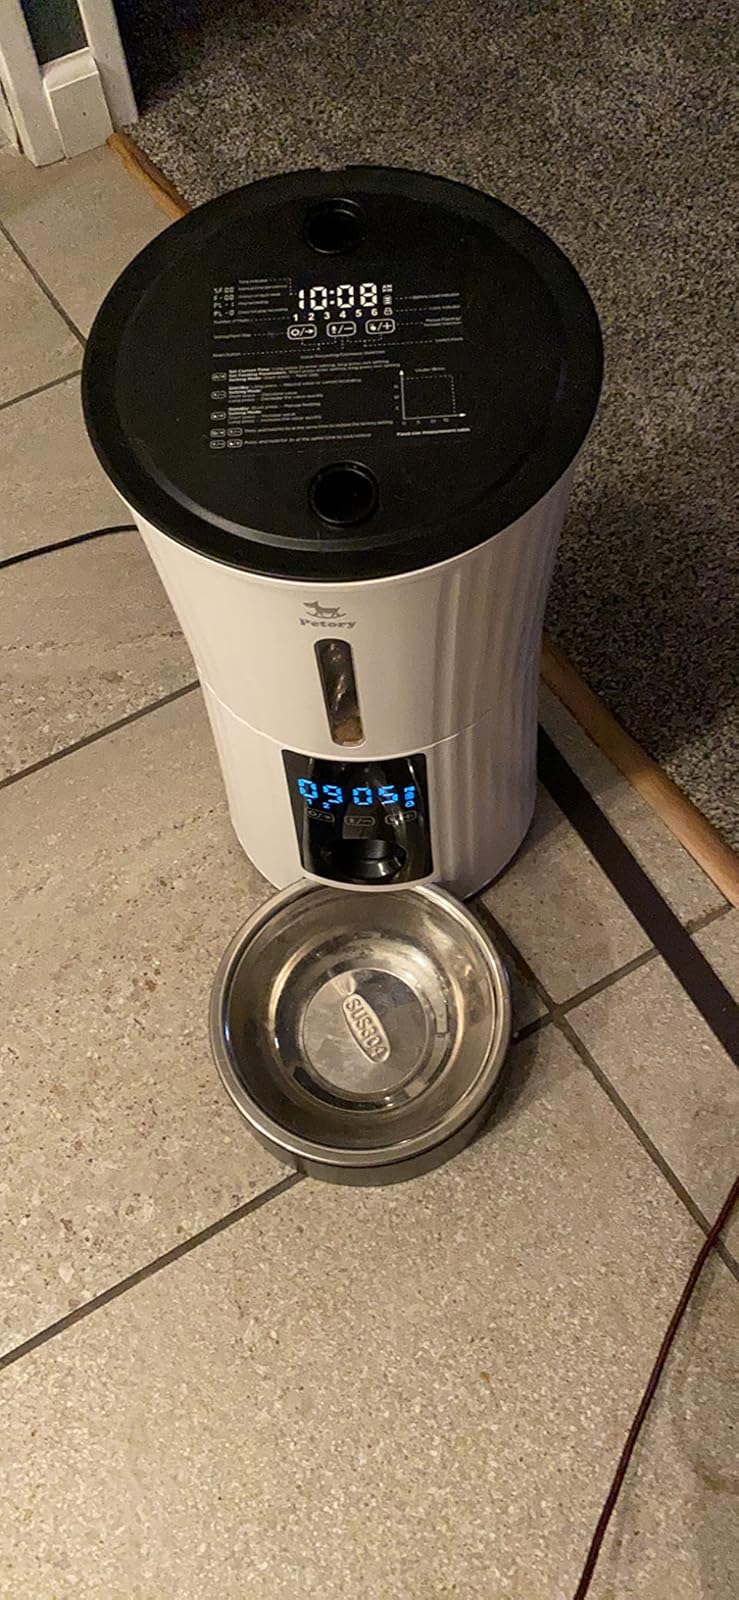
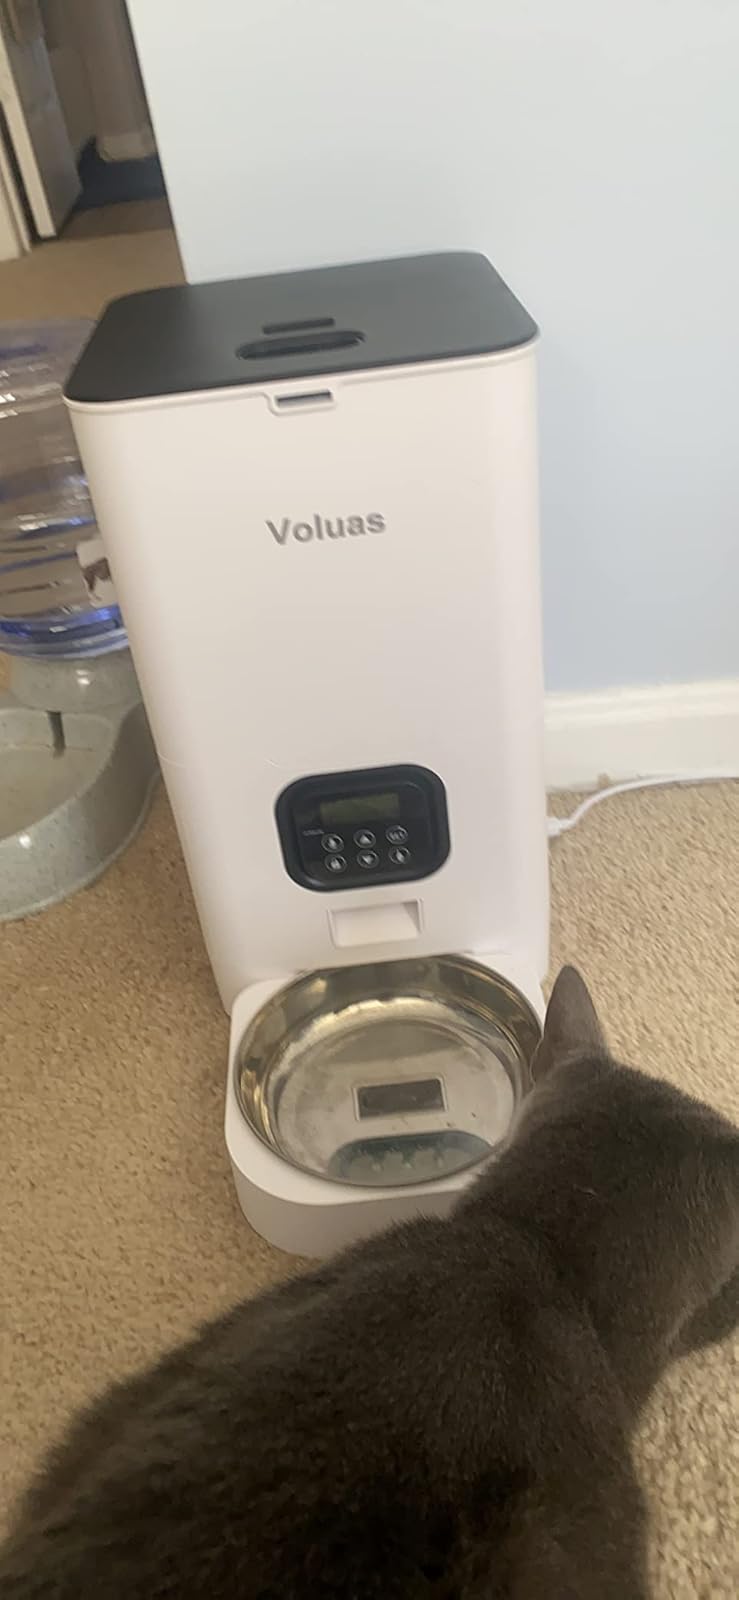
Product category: items_feeder
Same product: no